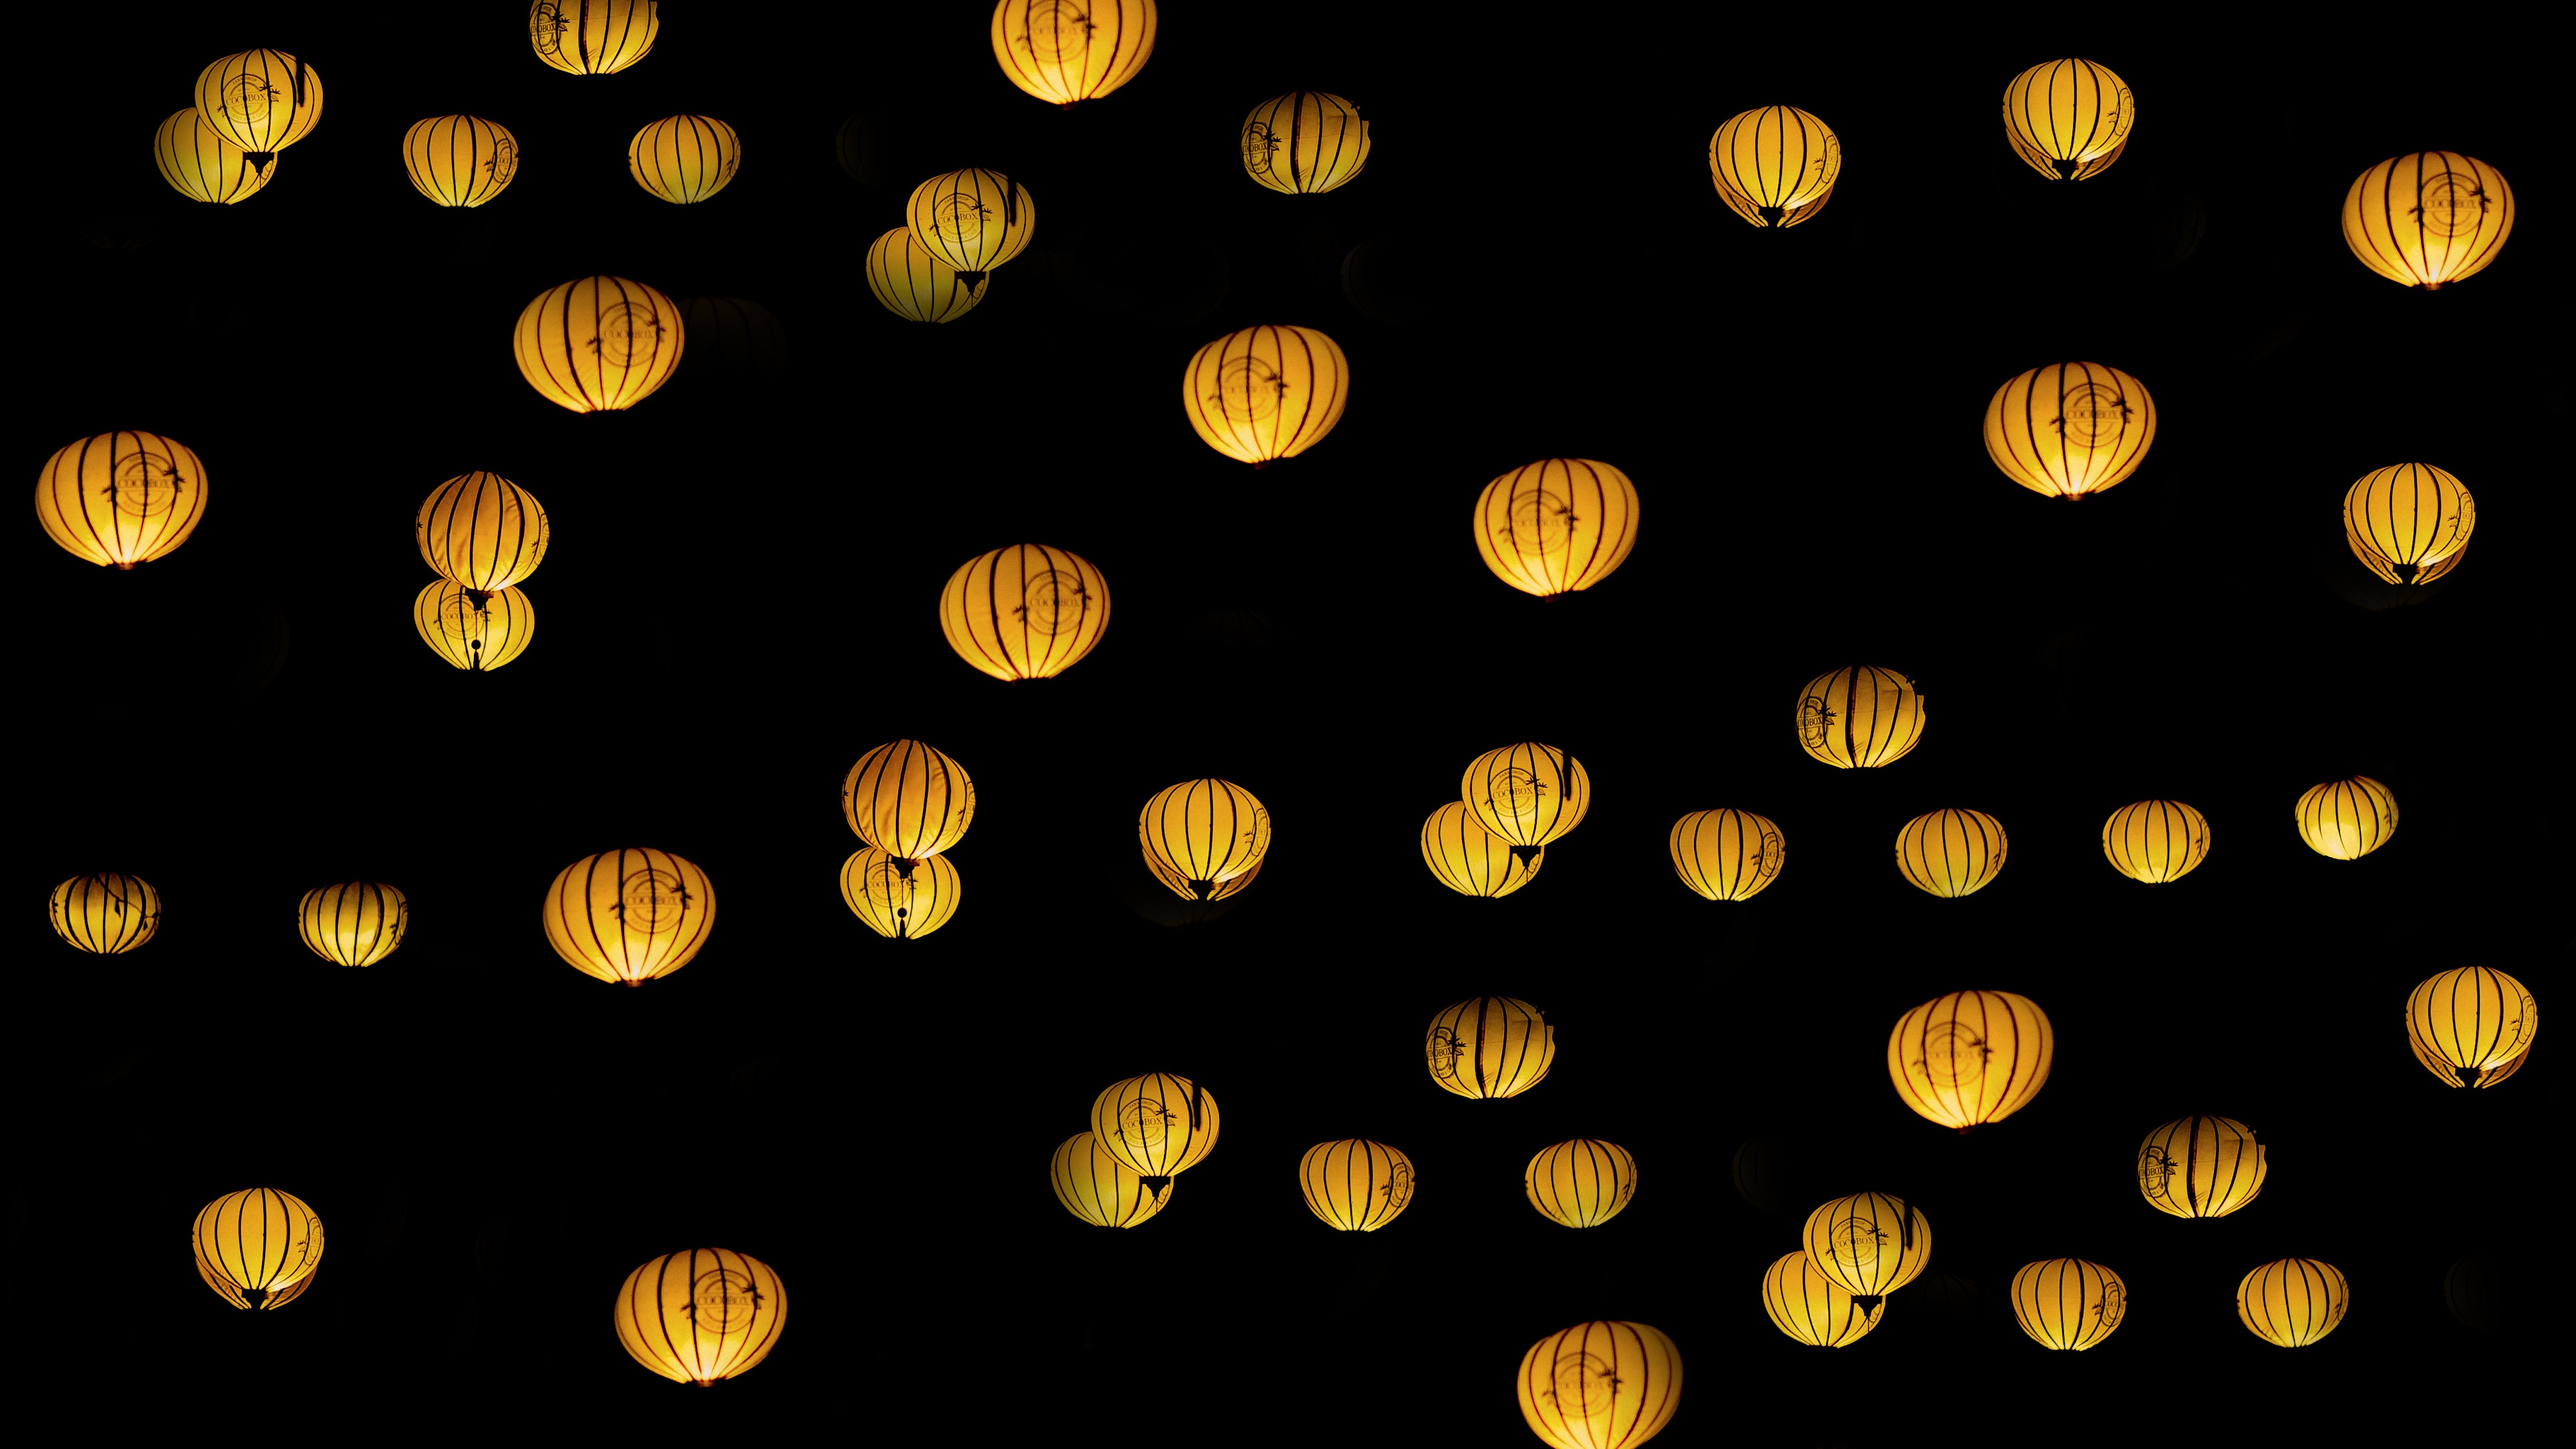
yellow, pattern, design, circle, font, metal, illustration